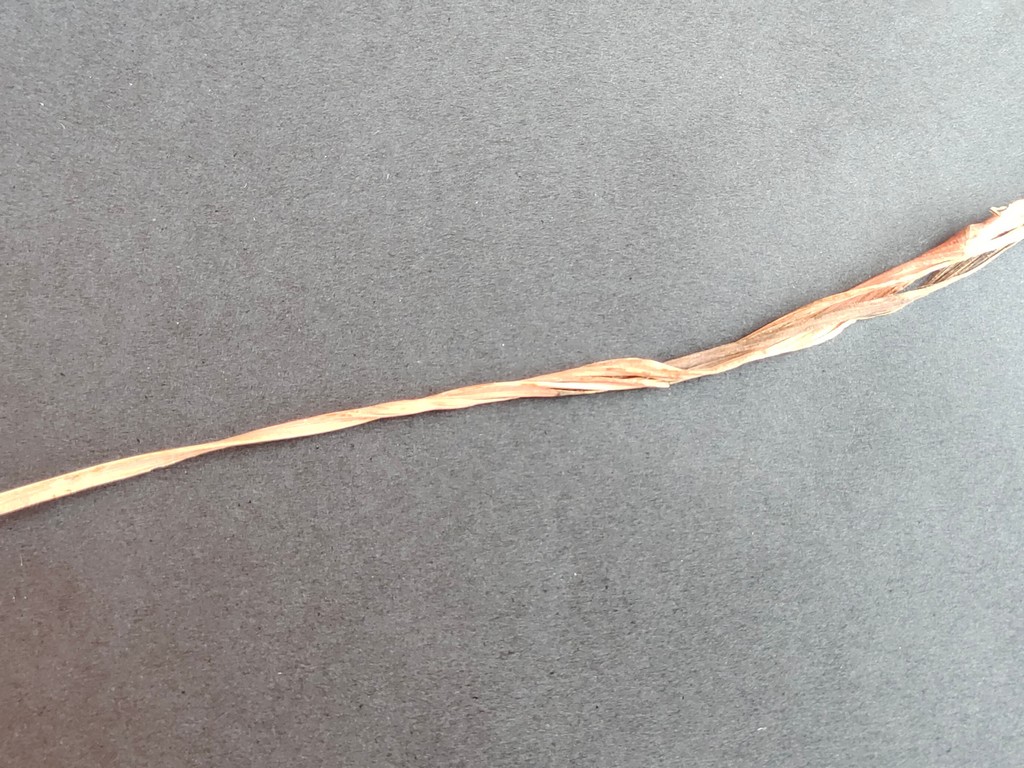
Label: Dried